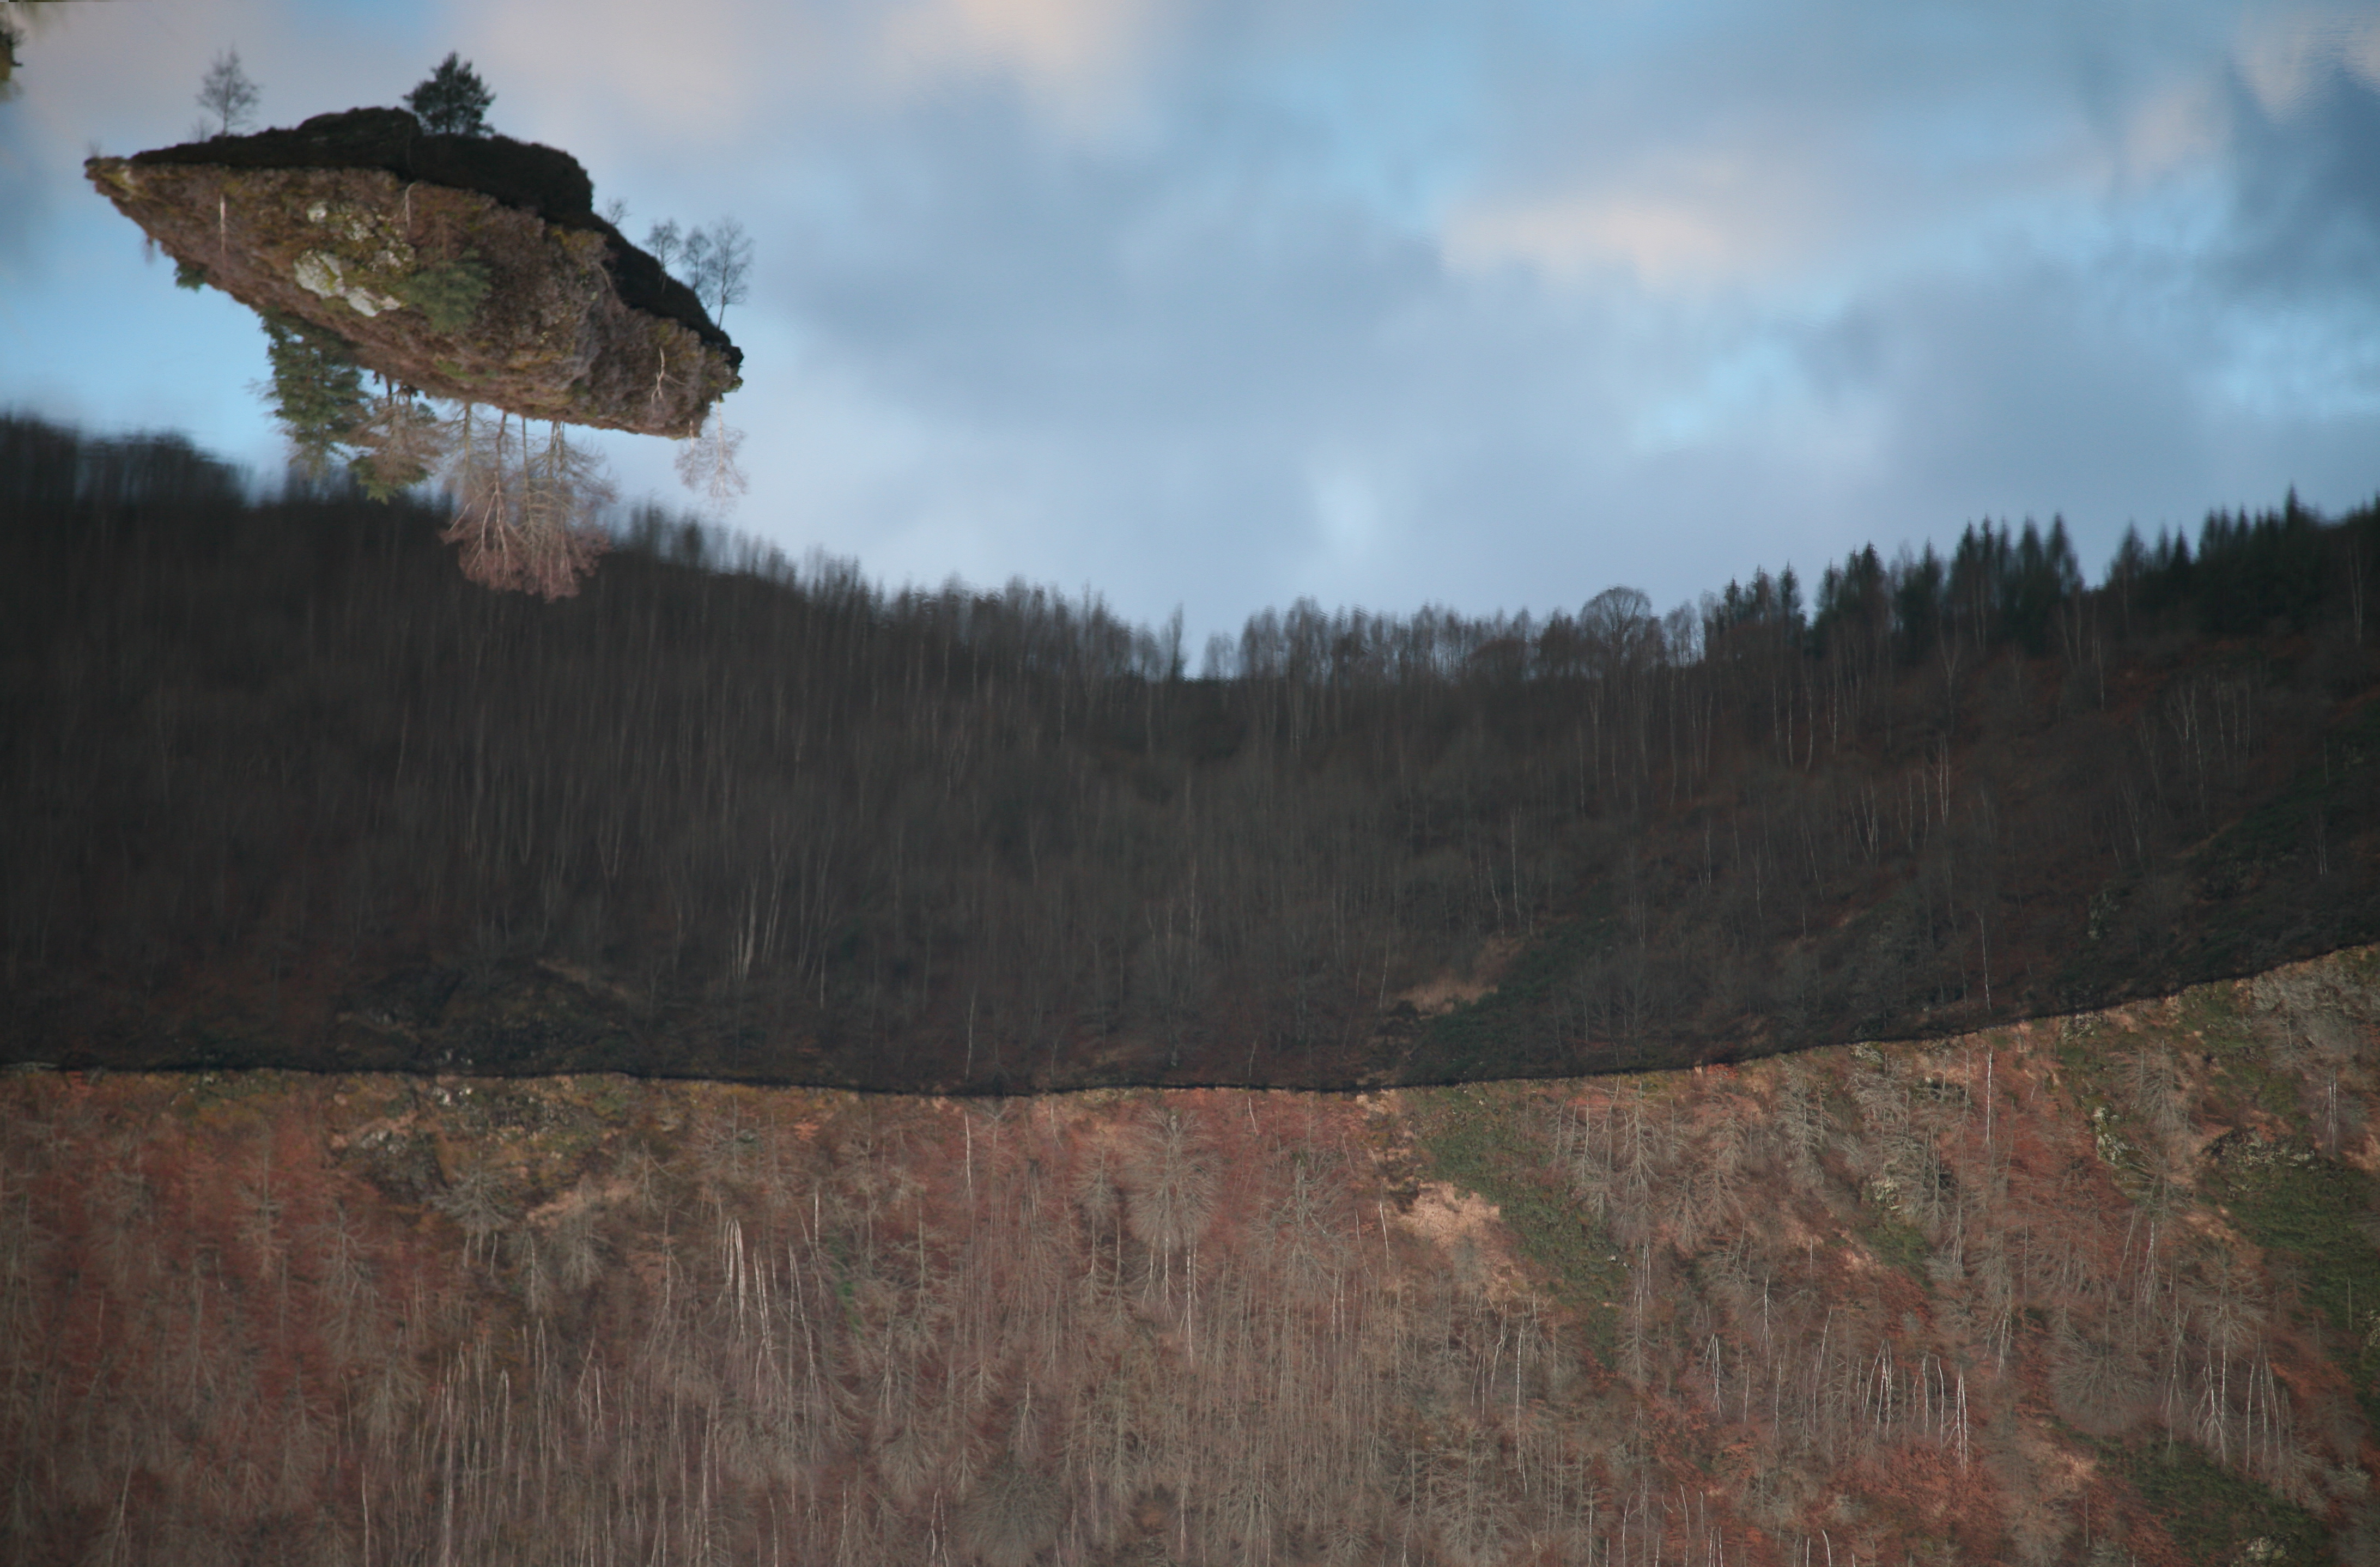
sea, tree, water, nature, rock, mountain, leaf, river, france, reflection, autumn, terrain, auvergne, montagne, cantal, landform, atmospheric phenomenon